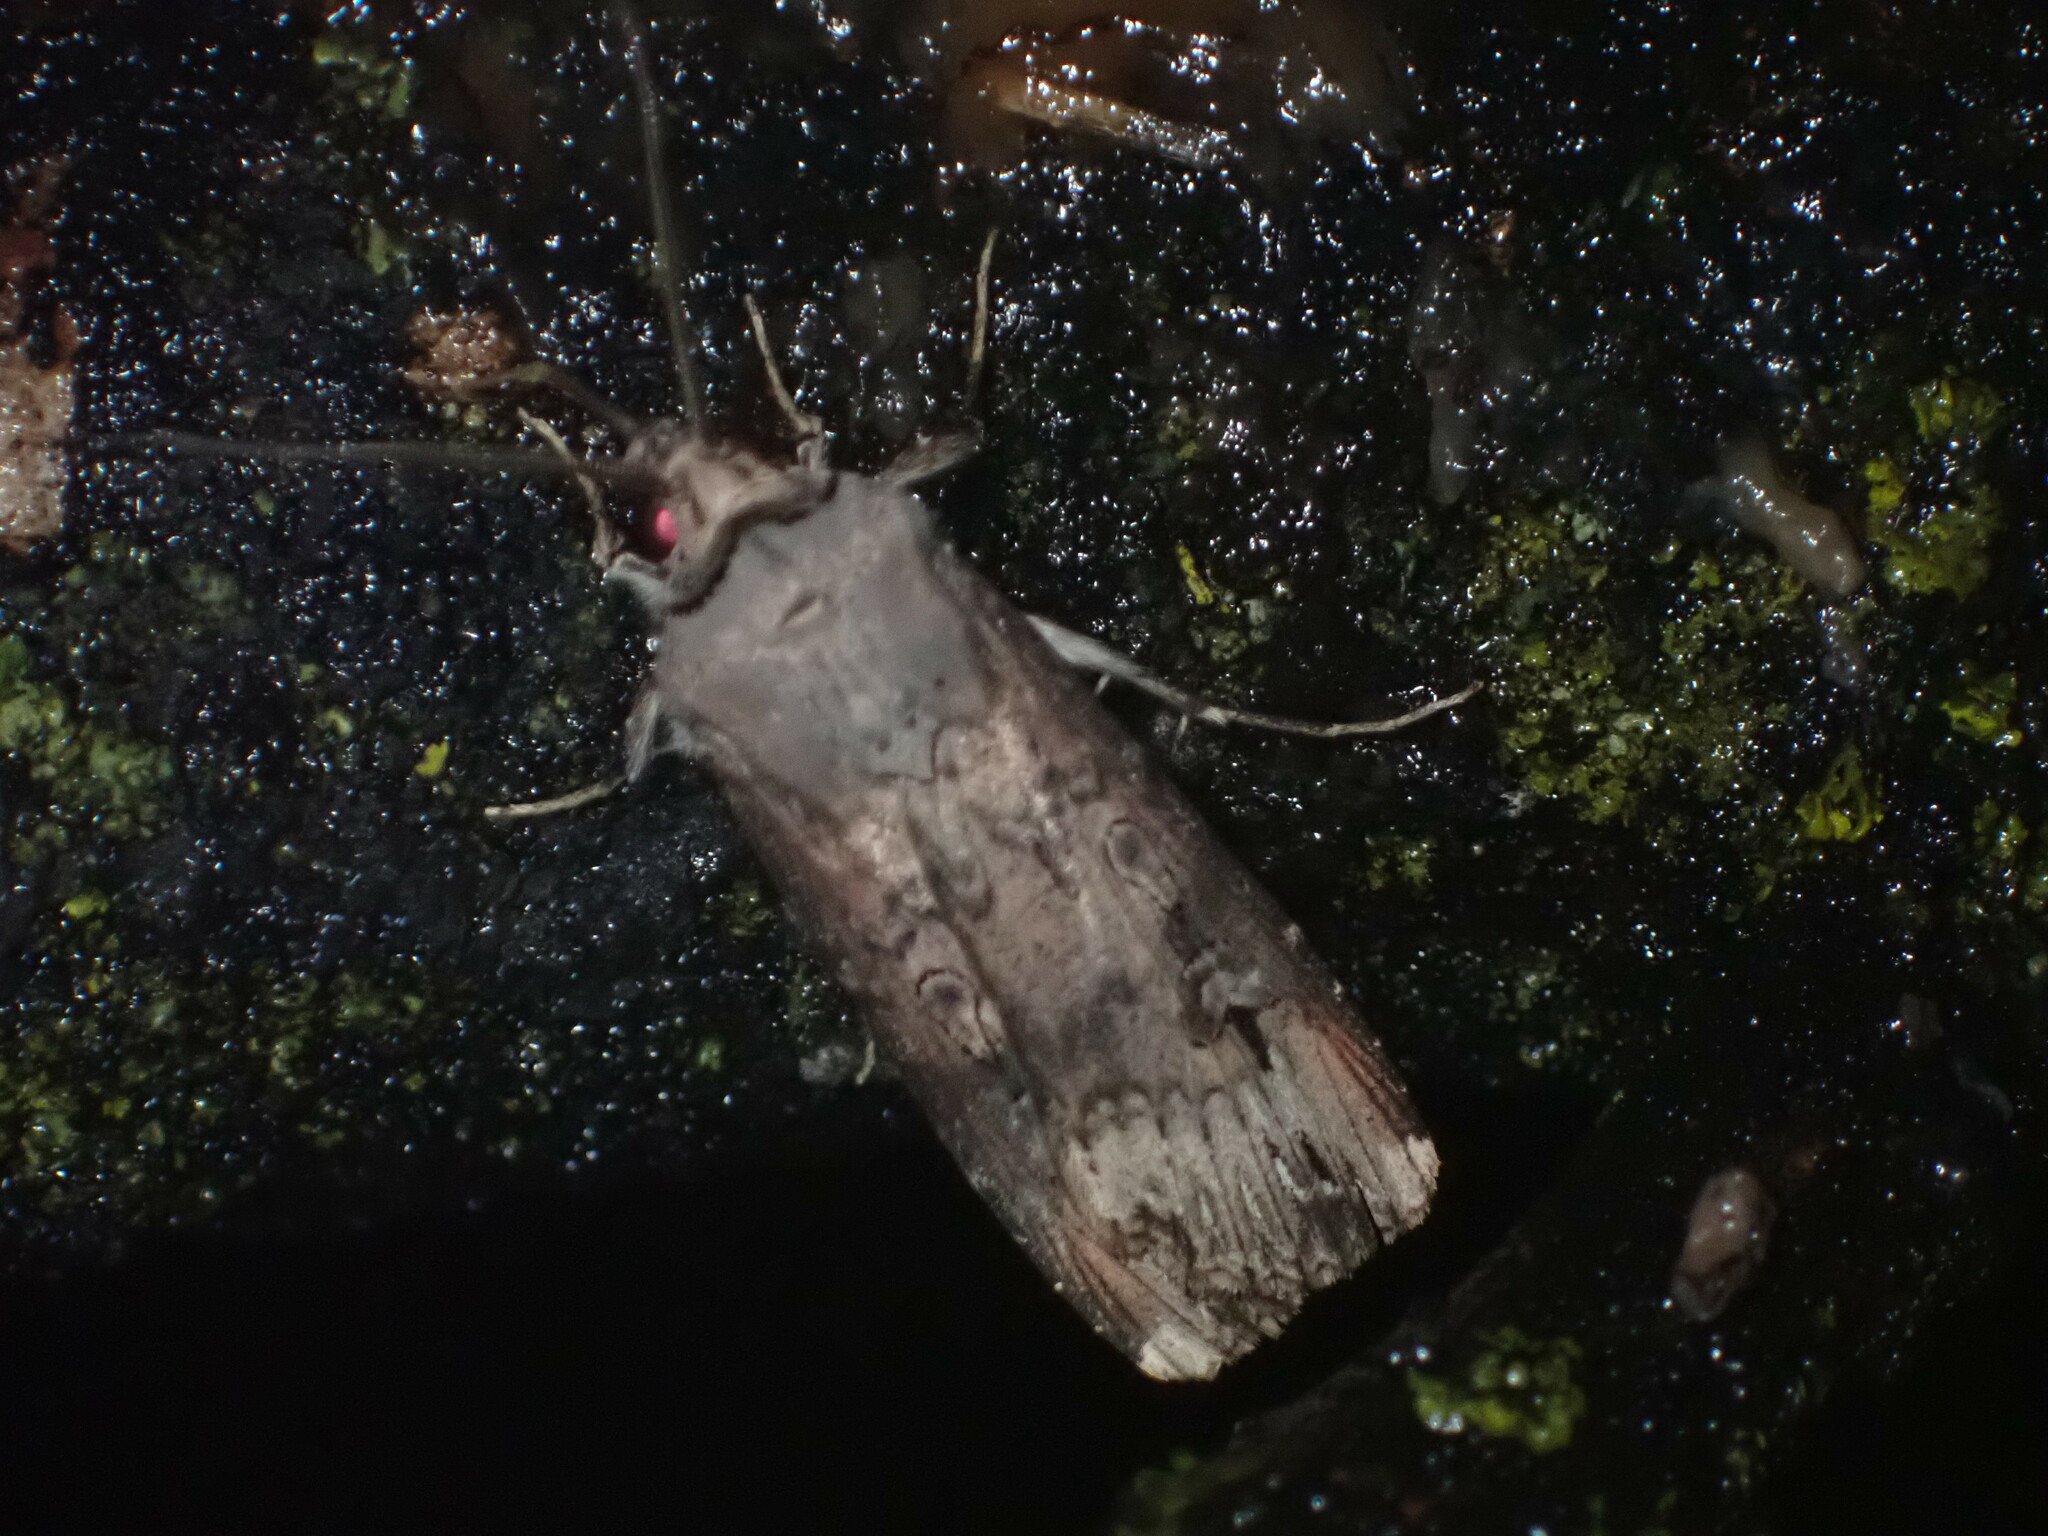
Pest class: cutworms